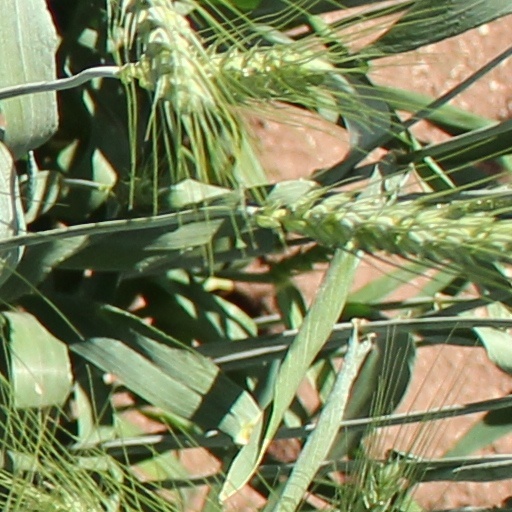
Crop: wheat